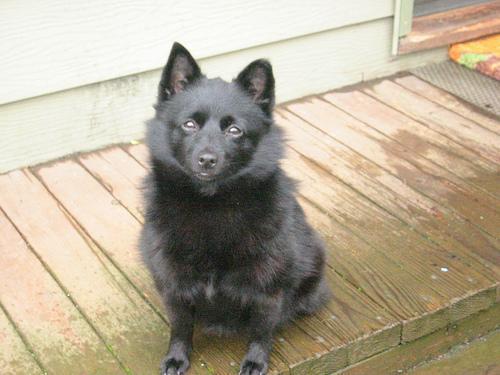
schipperke